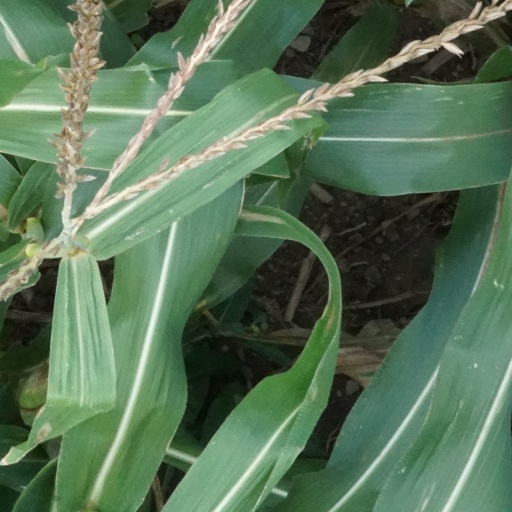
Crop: maize; corn